Erin Robinson

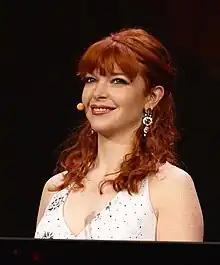
Erin Robinson at the 2010 Game Developers Conference

Erin Robinson Swink is a Canadian indie game designer and developer. In 2011, "Fast Company" named her one of the most influential women in technology. In 2015, University of California, Santa Cruz appointed her creative director of the Baskin School of Engineering's master's programme in games and playable media. She later joined Dutch game developer Guerrilla Games as a senior quest designer.